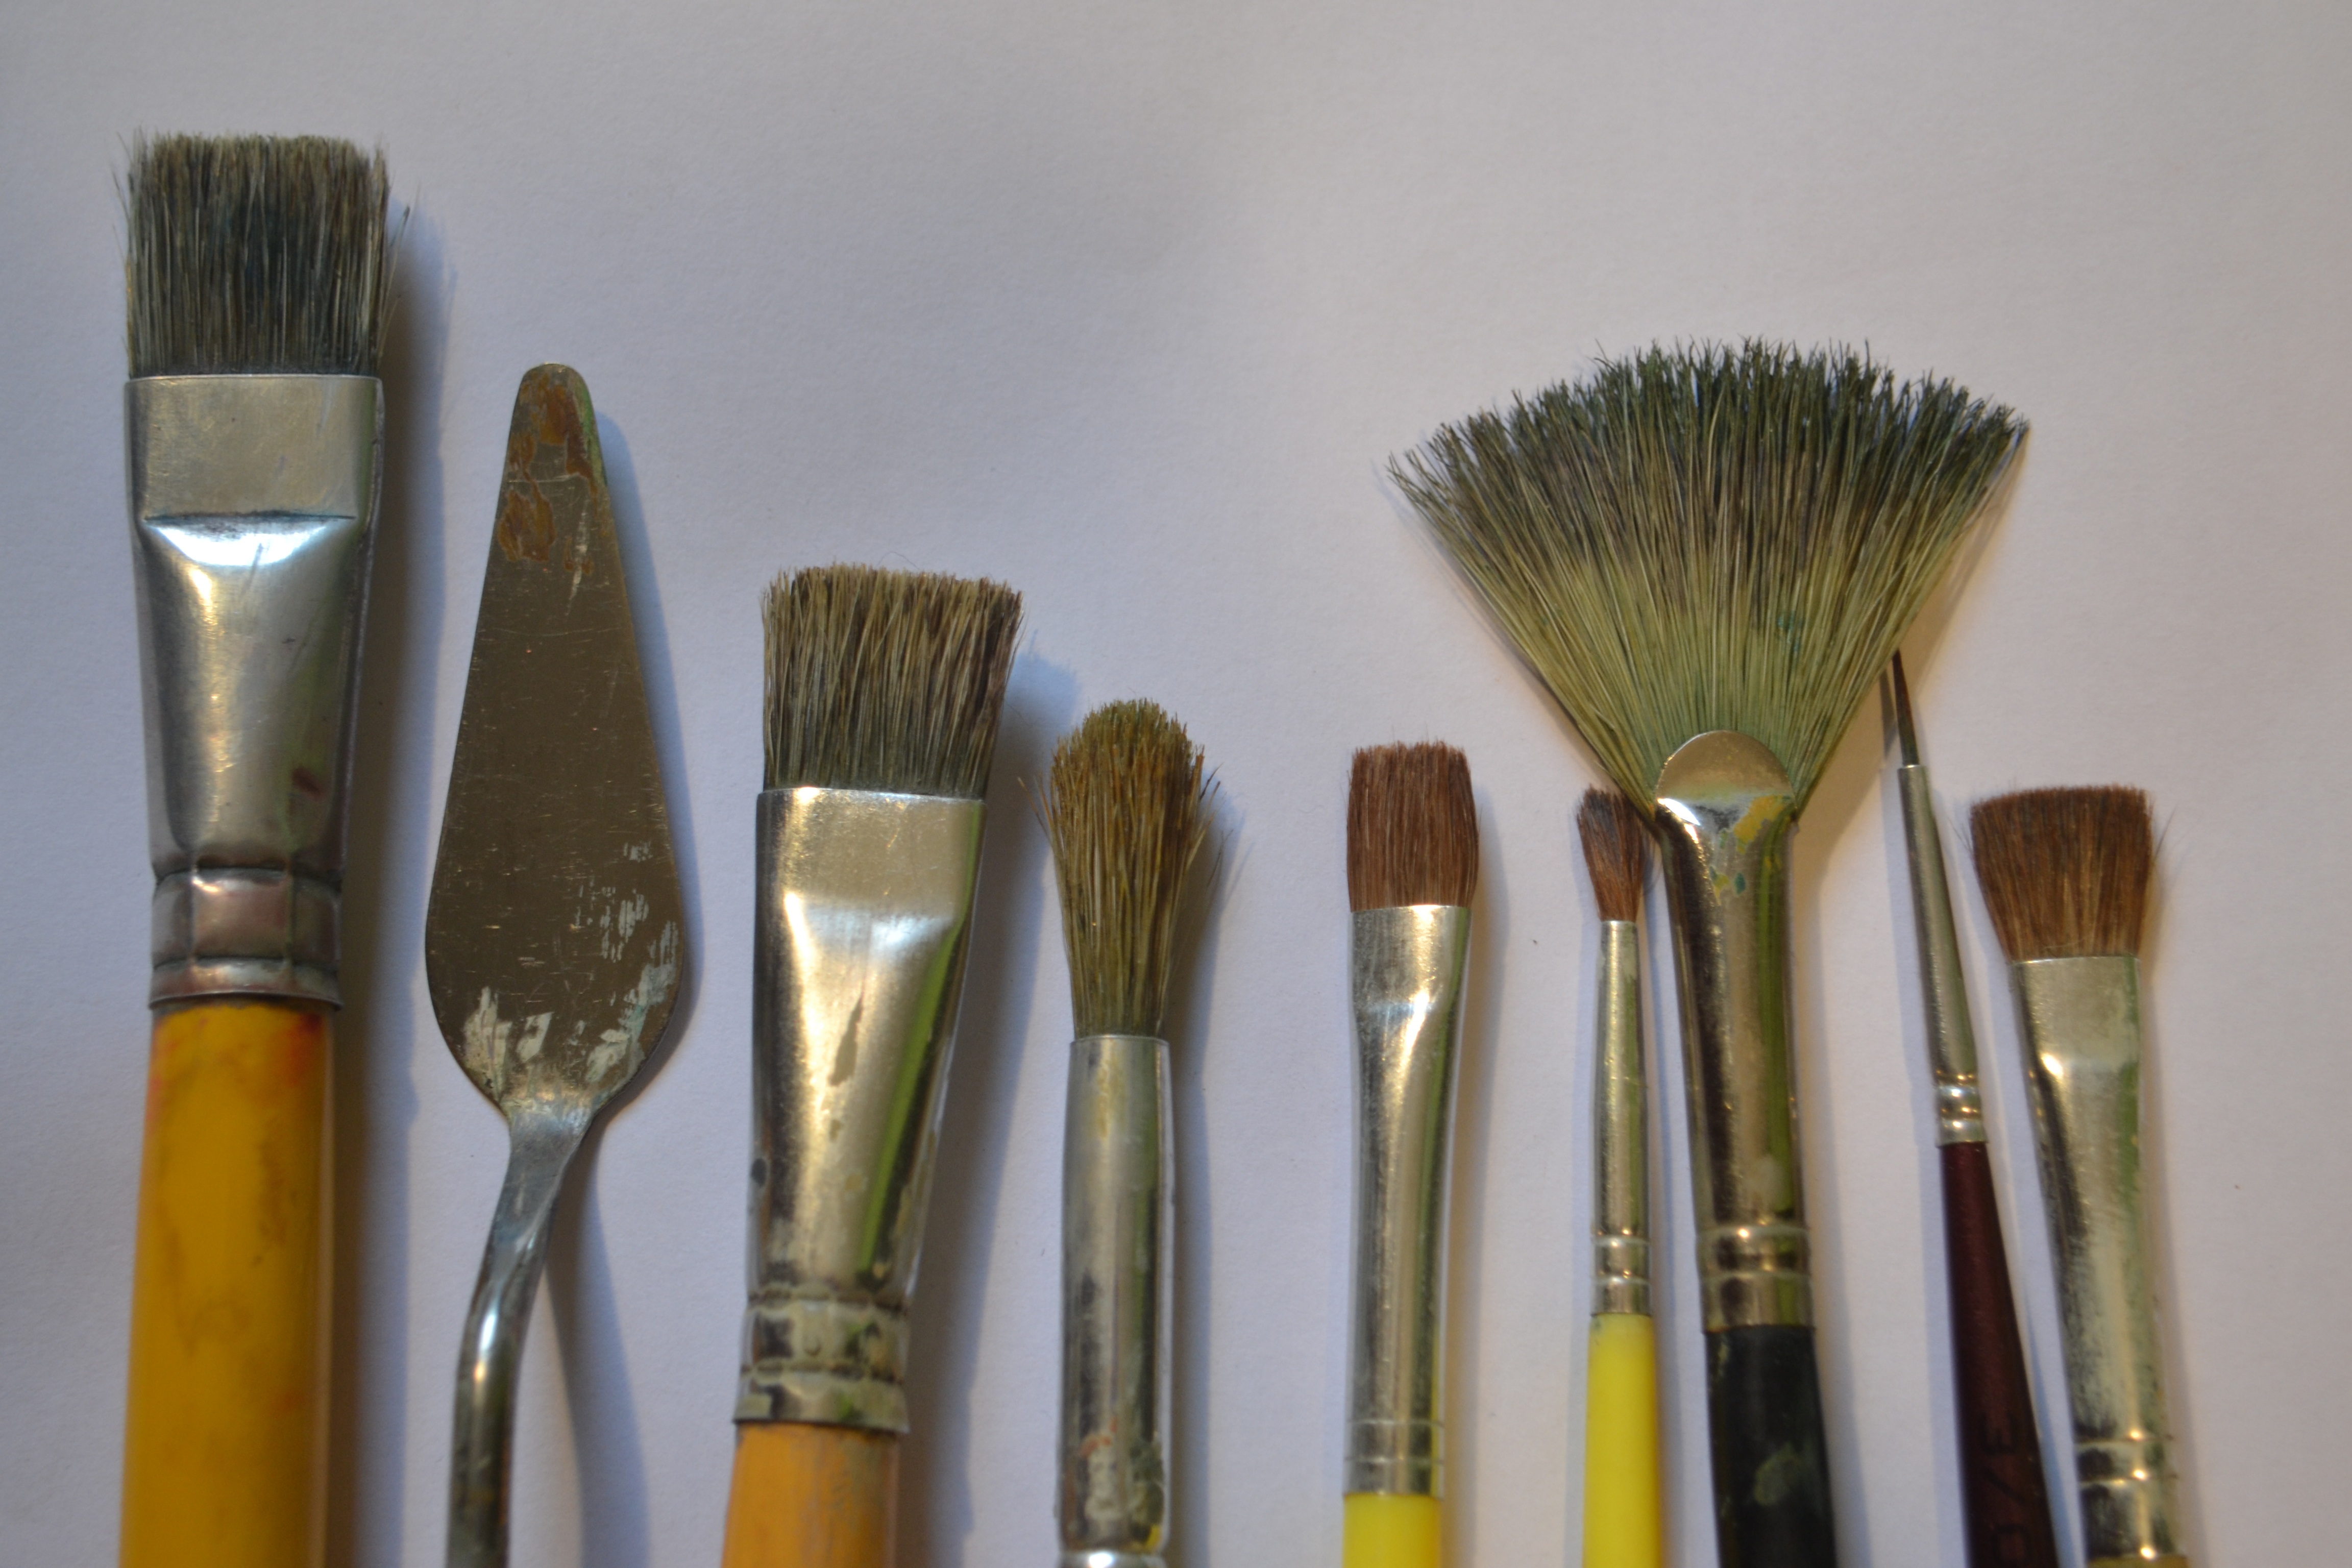
wall, brush, tool, frame, artist, painting, street art, art, painter, brushes